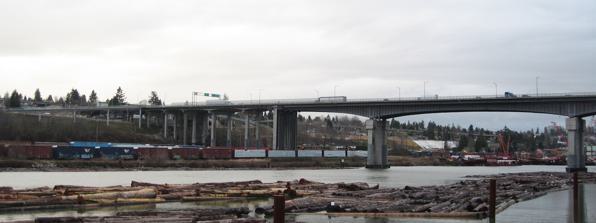
Building: Queensborough Bridge
Country: Canada
Year built: 1960
Bridge in New Westminster, British Columbia, Canada For the bridge in New York City, see Queensboro Bridge . Queensborough Bridge The Queensborough Bridge seen from the south side Coordinates 49°11′47″N 122°56′50″W / 49.196415°N 122.947183°W / 49.196415; -122.947183 Carries Four lanes of British Columbia Highway 91A , pedestrians and bicycles Crosses North Arm Fraser River Locale New Westminster Owner British Columbia Ministry of Transportation and Infrastructure Characteristics Design Arch bridge Total length 924 m History Designer Phillips Barrat and Partners Constructed by John Laing and Son (Canada Ltd.) Construction cost $4 Million ($37.5 million in 2022) Opened August 26, 1960 Statistics Daily traffic 81,000 (July 2021) Location Queensborough Bridge is a highway bridge in New Westminster , British Columbia . It was built in 1960 by John Laing and Son (Canada) for the City of New Westminster and cost $ 4 million (equivalent to $37.5 million in 2022). The bridge spans the north arm of the Fraser River for road access from the main part of New Westminster to the suburb of Queensborough at the east end of Lulu Island , giving the bridge its name. It has since become a part of Highway 91A feeder to Highway 91 to the south. The Queensborough was a toll bridge costing 25 cents to cross until the bridge was bought by the provincial government in November 1966. The last person to pay the toll was then Premier W. A. C. Bennett , who paid 25 cents at 12:01 AM on Sunday, November 19, 1966. Six spans of the bridge were demolished and replaced in 1984 and 1985 to allow for a curve alignment on its southern approach to Queensborough Connector . In 2003, some adjustments were made to the approach from the New Westminster side. Later in 2009, the interchange with Marine Way and Stewardson Way saw improving, including the trumpet loop being flipped to its current rotation. See also Wikimedia Commons has media related to Queensborough Bridge . List of bridges in Canada List of crossings of the Fraser River References